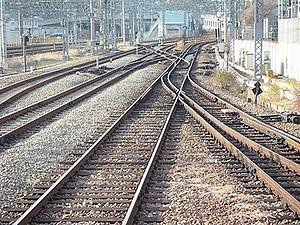
Voies à double écartement (Japon)
Le train est un matériel roulant ferroviaire assurant le transport de personnes ou de marchandises sur une ligne de chemin de fer. Par extension, on appelle train le service que constitue chacun de ces transports, réguliers ou non. Le train est un mode de transport, s'effectuant sur voie ferrée.
Une voie à double écartement est une voie ferrée permettant la circulation de matériel roulant à écartements différents sur une même plate-forme. Dans la majorité des cas, les voies à double écartement sont constituées de trois rails identiques alors qu'une voie ordinaire n'en compte que deux. Les deux rails externes sont utilisés pour l'écartement le plus large tandis que l'un des rails extérieurs et un troisième rail, placé entre les deux précédents, permettent les circulations à l'écartement plus réduit. L'une des files de rail est commune aux deux écartements et s'use un peu plus rapidement. Cette configuration de voie ne doit pas être confondue avec le système du troisième rail utilisé pour l'alimentation électrique.